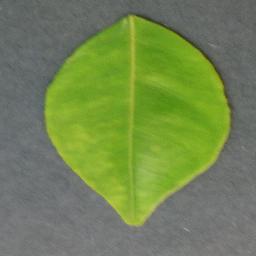
Label: Orange___Haunglongbing_(Citrus_greening)